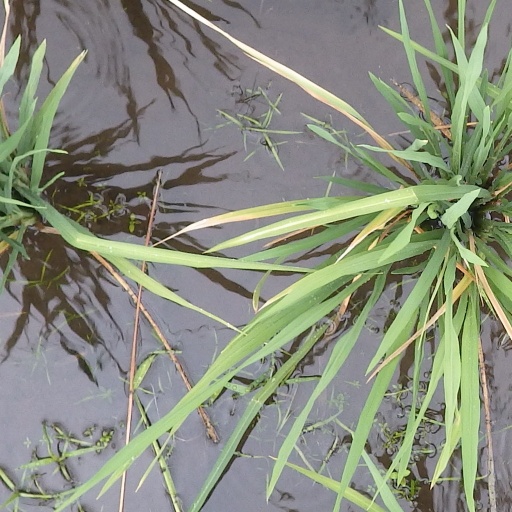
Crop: rice